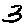
Label: 3